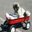
Label: dog